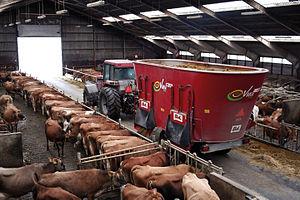
L'alimentation animale est une branche de la zootechnie qui décrit les besoins alimentaires des animaux d'élevage et les moyens et méthodes permettant de les satisfaire. Ces méthodes doivent aussi être compatibles avec le maintien en bonne santé des animaux, assurer la qualité finale des produits d'élevage et rester économiques pour l'éleveur.